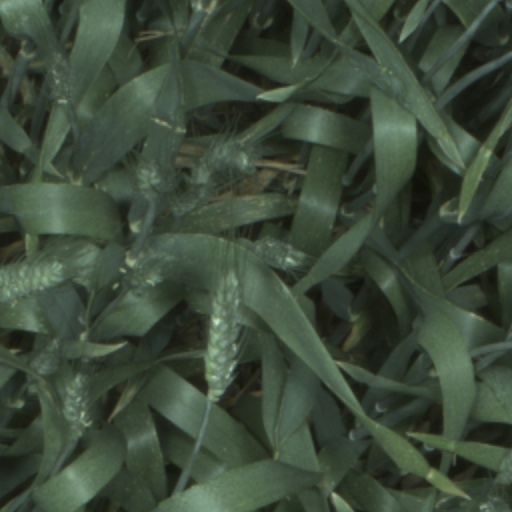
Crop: wheat